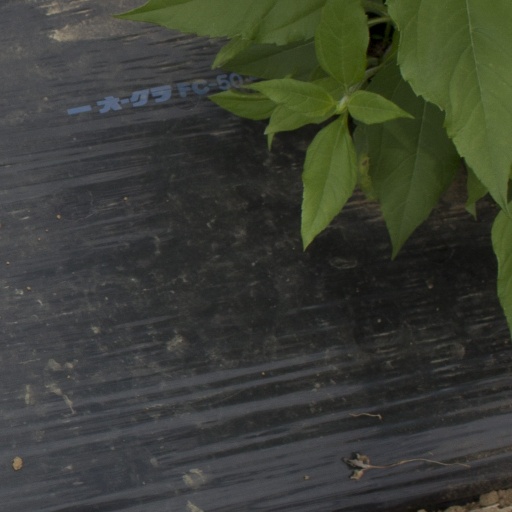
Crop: Jerusalem artichoke